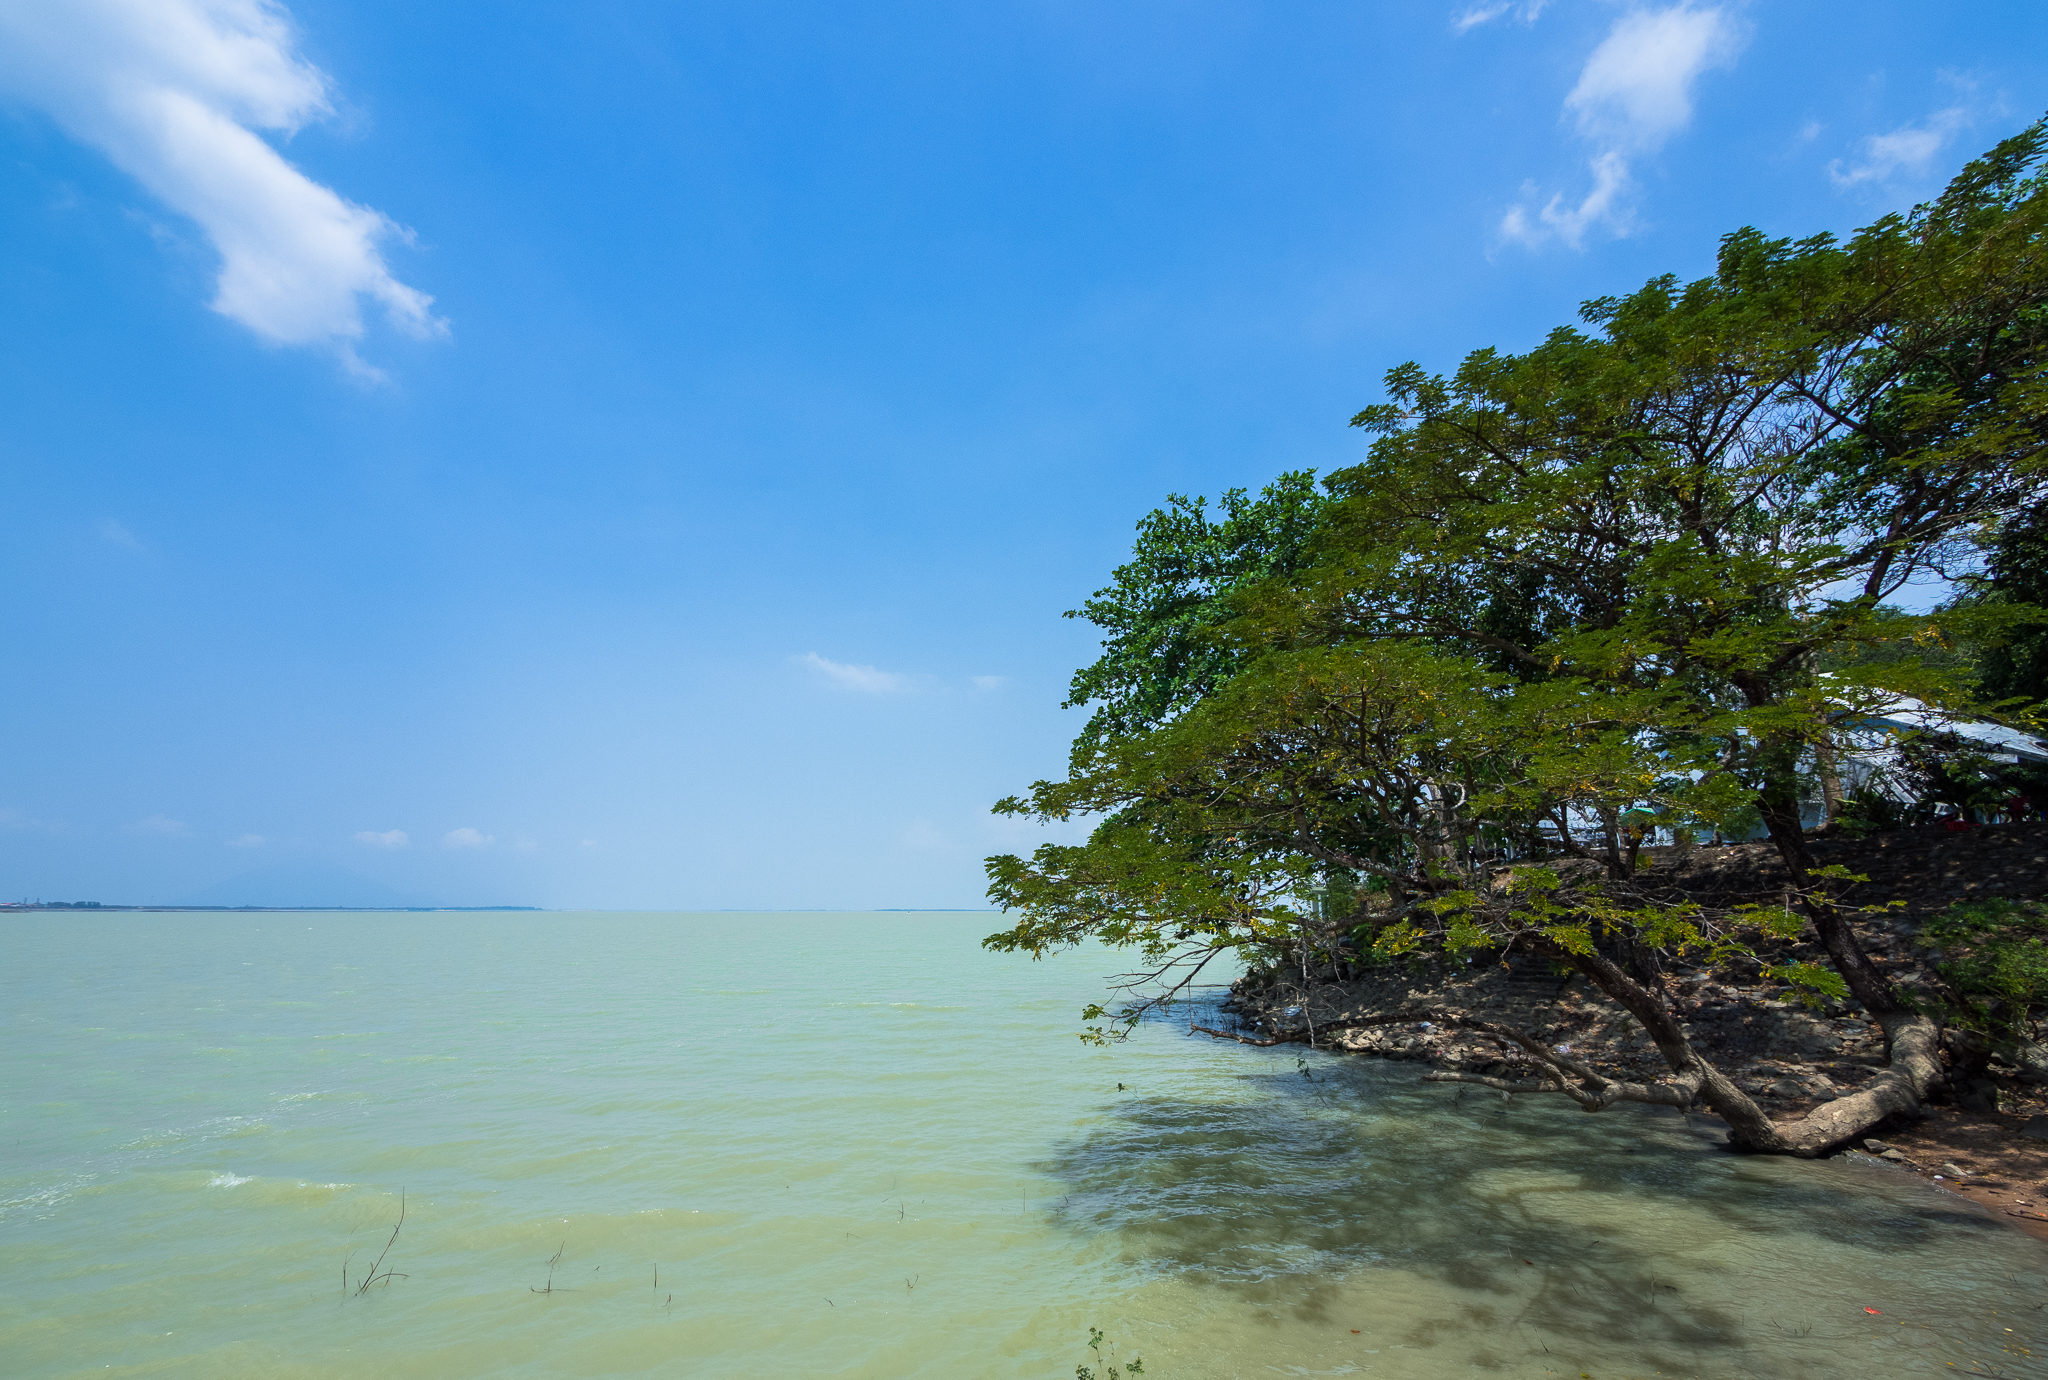
user: text: Bầu trời trong hình có màu gì?
assistant: text: Màu xanh dương.

user: text: Tính năng tự nhiên nổi bật nhất chiếm phần lớn phía bên trái của hình ảnh là gì?
assistant: text: Mặt nước.

user: text: Dựa vào hình ảnh, địa điểm này thường được dùng cho những hoạt động gì?
assistant: text: Nghỉ ngơi, ngắm cảnh, câu cá.

user: text: Mối quan hệ giữa hàng cây trên bờ và mặt nước cạnh đó được thể hiện như thế nào trong hình?
assistant: text: Cây cối mọc dọc theo bờ nước, các cành cây vươn ra phía trên mặt nước và đổ bóng xuống đó.